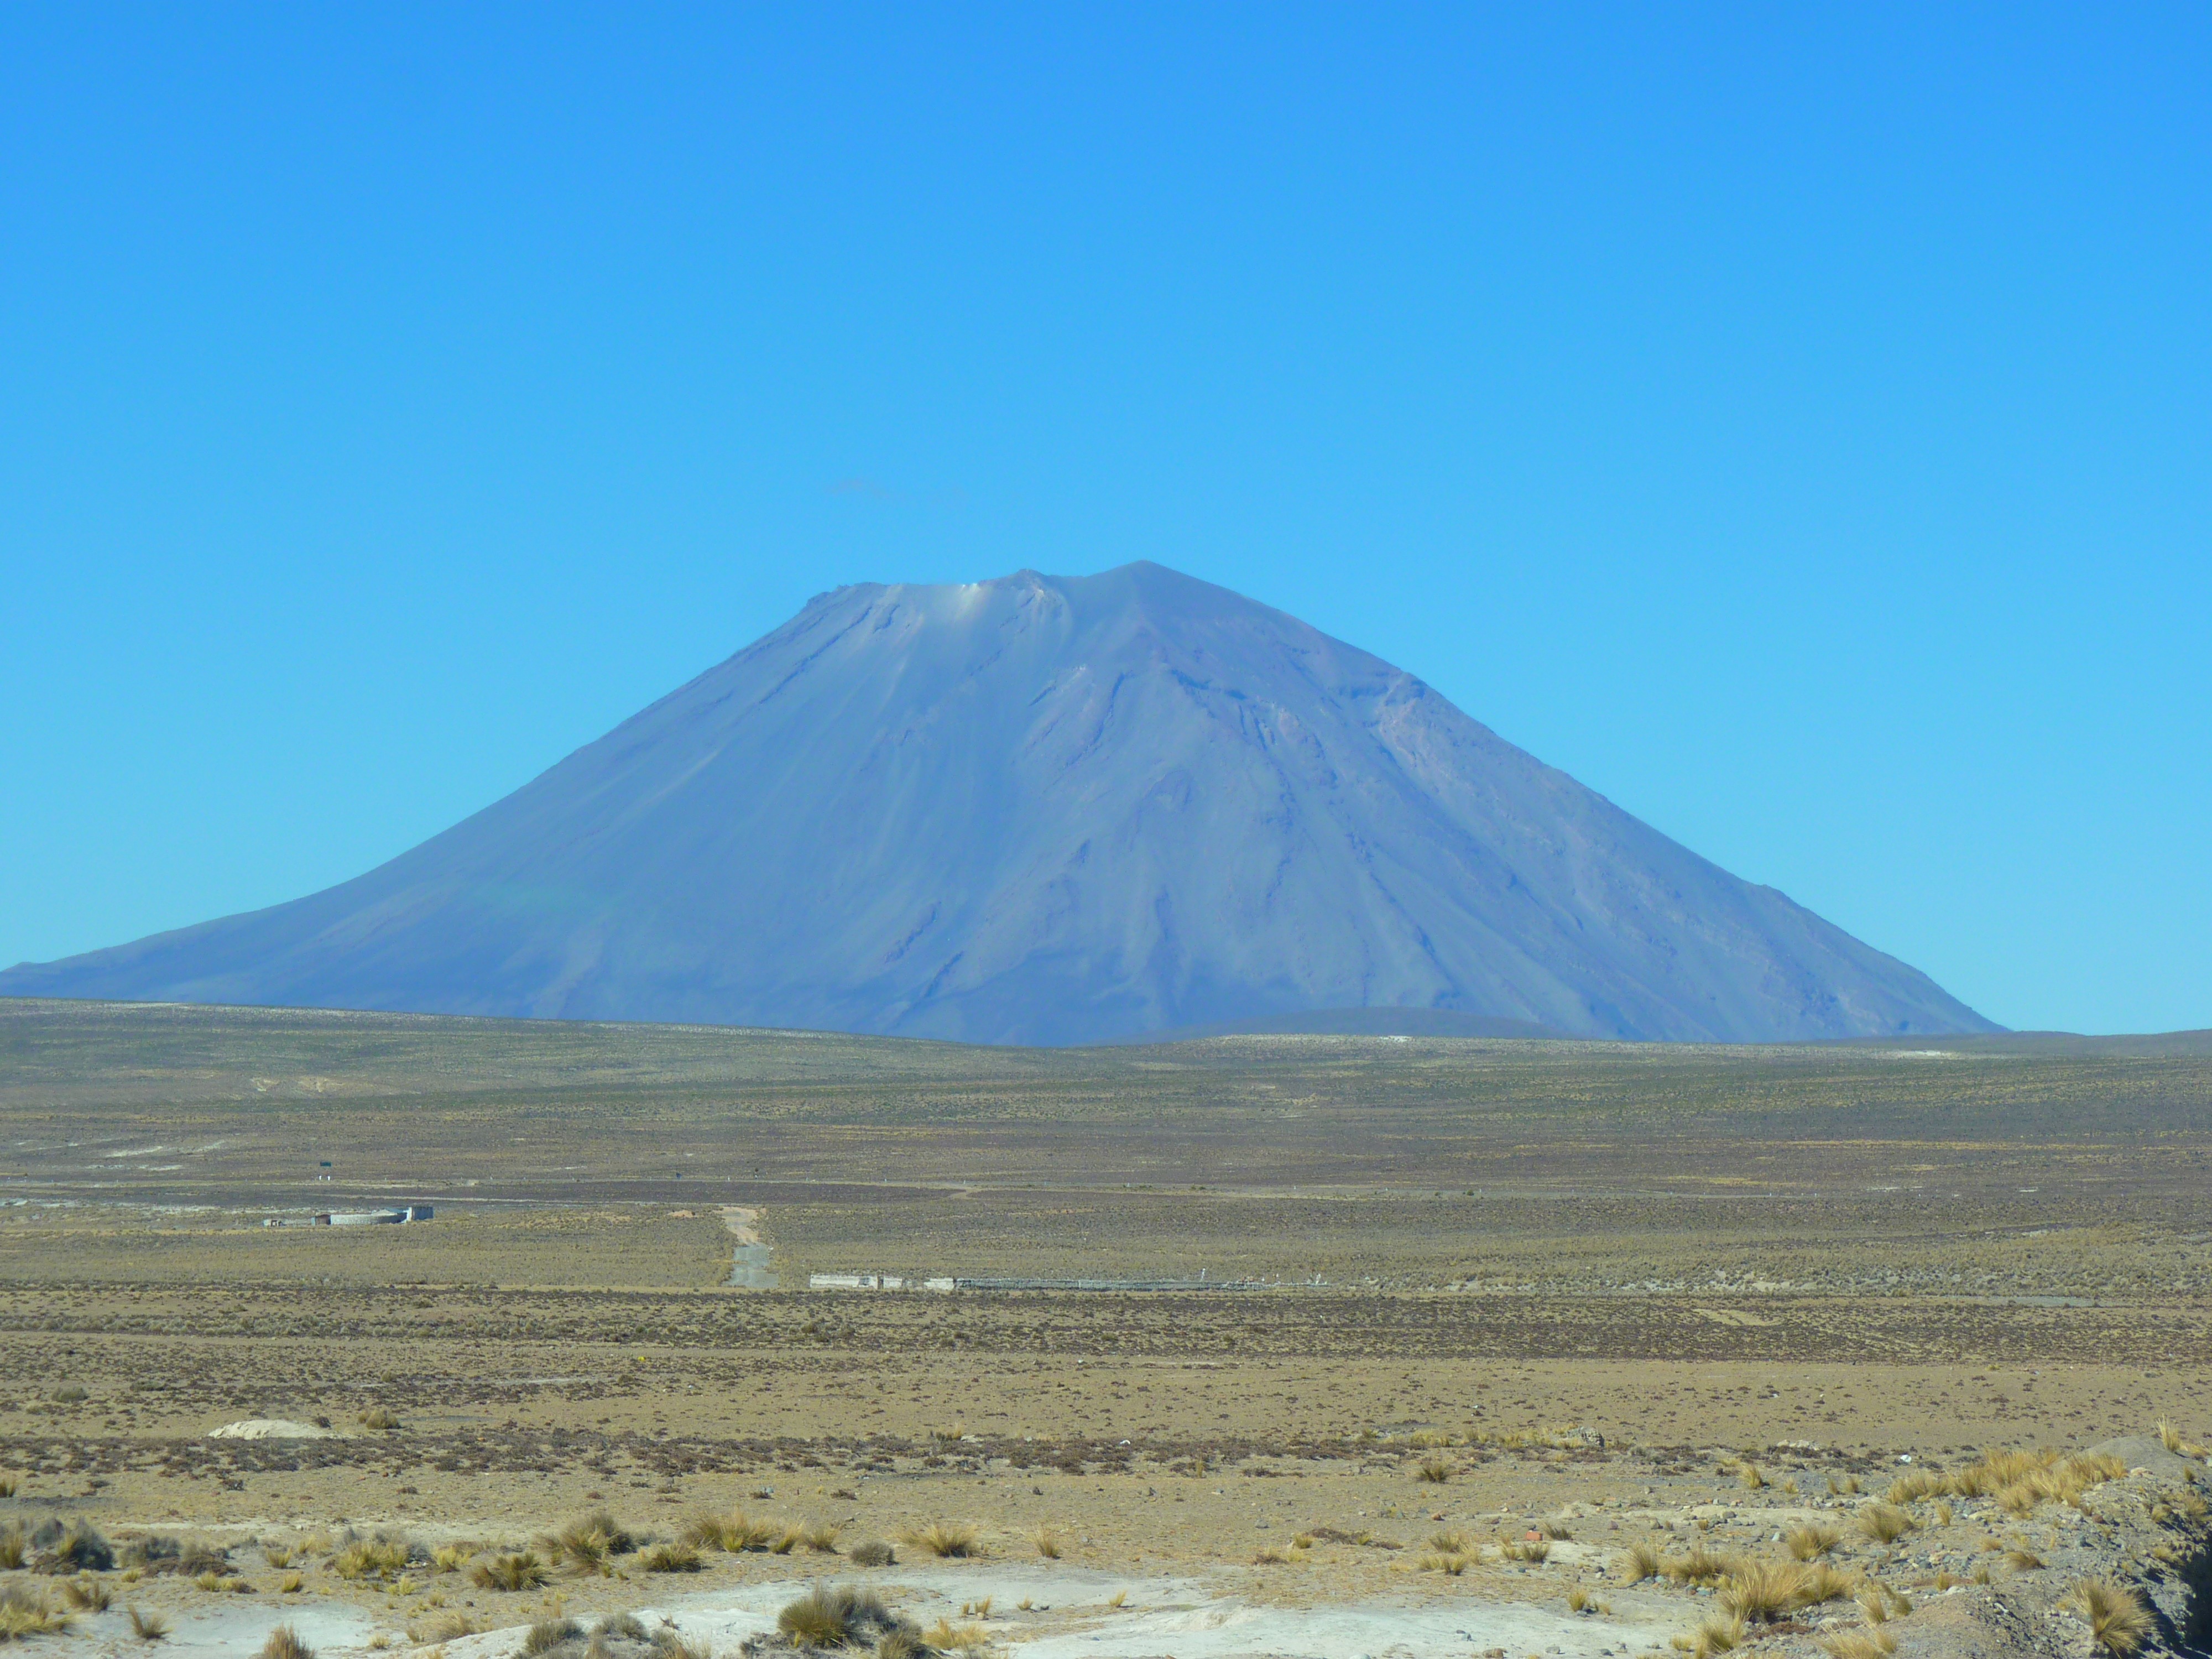
landscape, mountain, prairie, high, volcano, landmark, plain, peru, geology, grassland, badlands, plateau, fell, ecosystem, tundra, butte, steppe, arequipa, landform, stratovolcano, cinder cone, natural environment, geographical feature, volcanic landform, shield volcano, el misti